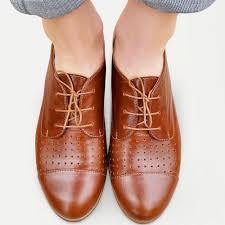
Label: Brogue